United Nations Environment Programme

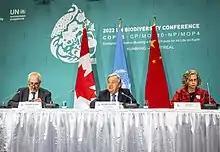
UNEP Executive Director Inger Andersen at the UN Biodiversity conference, 2022

In the 1970s, the need for environmental governance at a global level was not universally accepted, particularly by developing nations. Some argued that environmental concerns were not a priority for nations in poverty. The leadership of Canadian diplomat Maurice Strong convinced many of the developing nations' governments that they needed to prioritize this issue. In the words of Nigerian professor Adebayo Adedeji: "Mr. Strong, through the sincerity of his advocacy, soon made it clear that all of us, irrespective of the stage of our development, have a large stake in the matter."